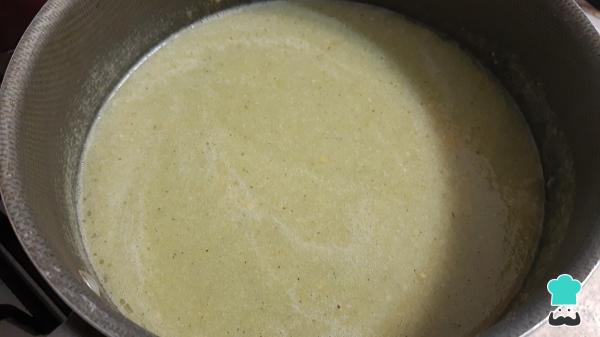
Cuando esté licuada la salsa, calienta una cucharada de aceite en una olla, vacía la salsa y cocina a fuego medio alto hasta que comience a hervir. Si sientes la salsa muy espesa, puedes añadir un poco más de agua o caldo de pollo. Comprueba de sabor y, si lo ves necesario, añade más sal y pimienta al gusto. Cuando esté lista, reserva.